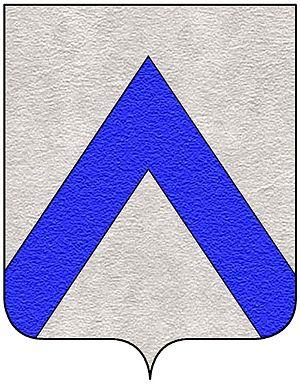
La famille Canal est une famille italienne, admise au patriciat vénitien au XIIIᵉ siècle.